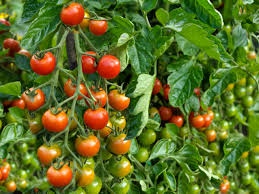
Label: tomato